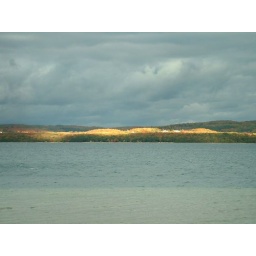
Lake Charlevoix, a break in the clouds shines sun down on the far side of the lake